Mud sledge

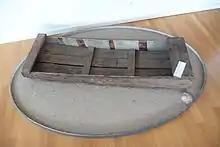
In a German museum

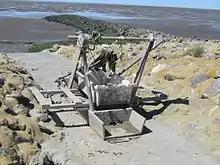
A German mud sledge

A mud sledge is a sled used to cross mud flats such as estuaries and bays.